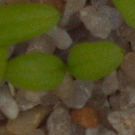
Label: common_chickweed